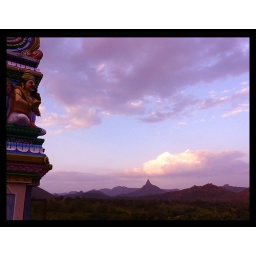
&lt;b&gt;The guard idol in the tower of the Lakshmi Narasimhaswamy temple in Singiri enjoys the mountain scenery below unhindered !&lt;/b&gt;